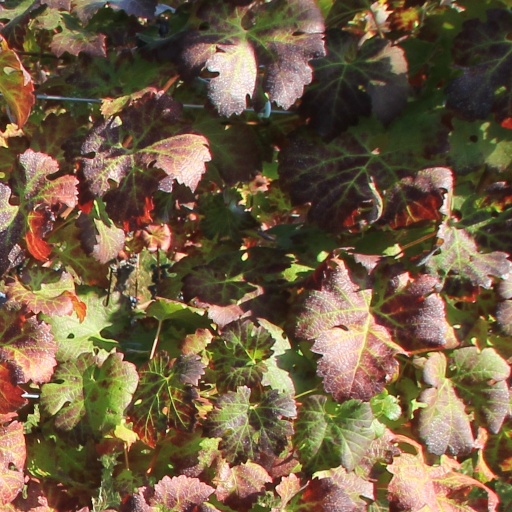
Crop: grape